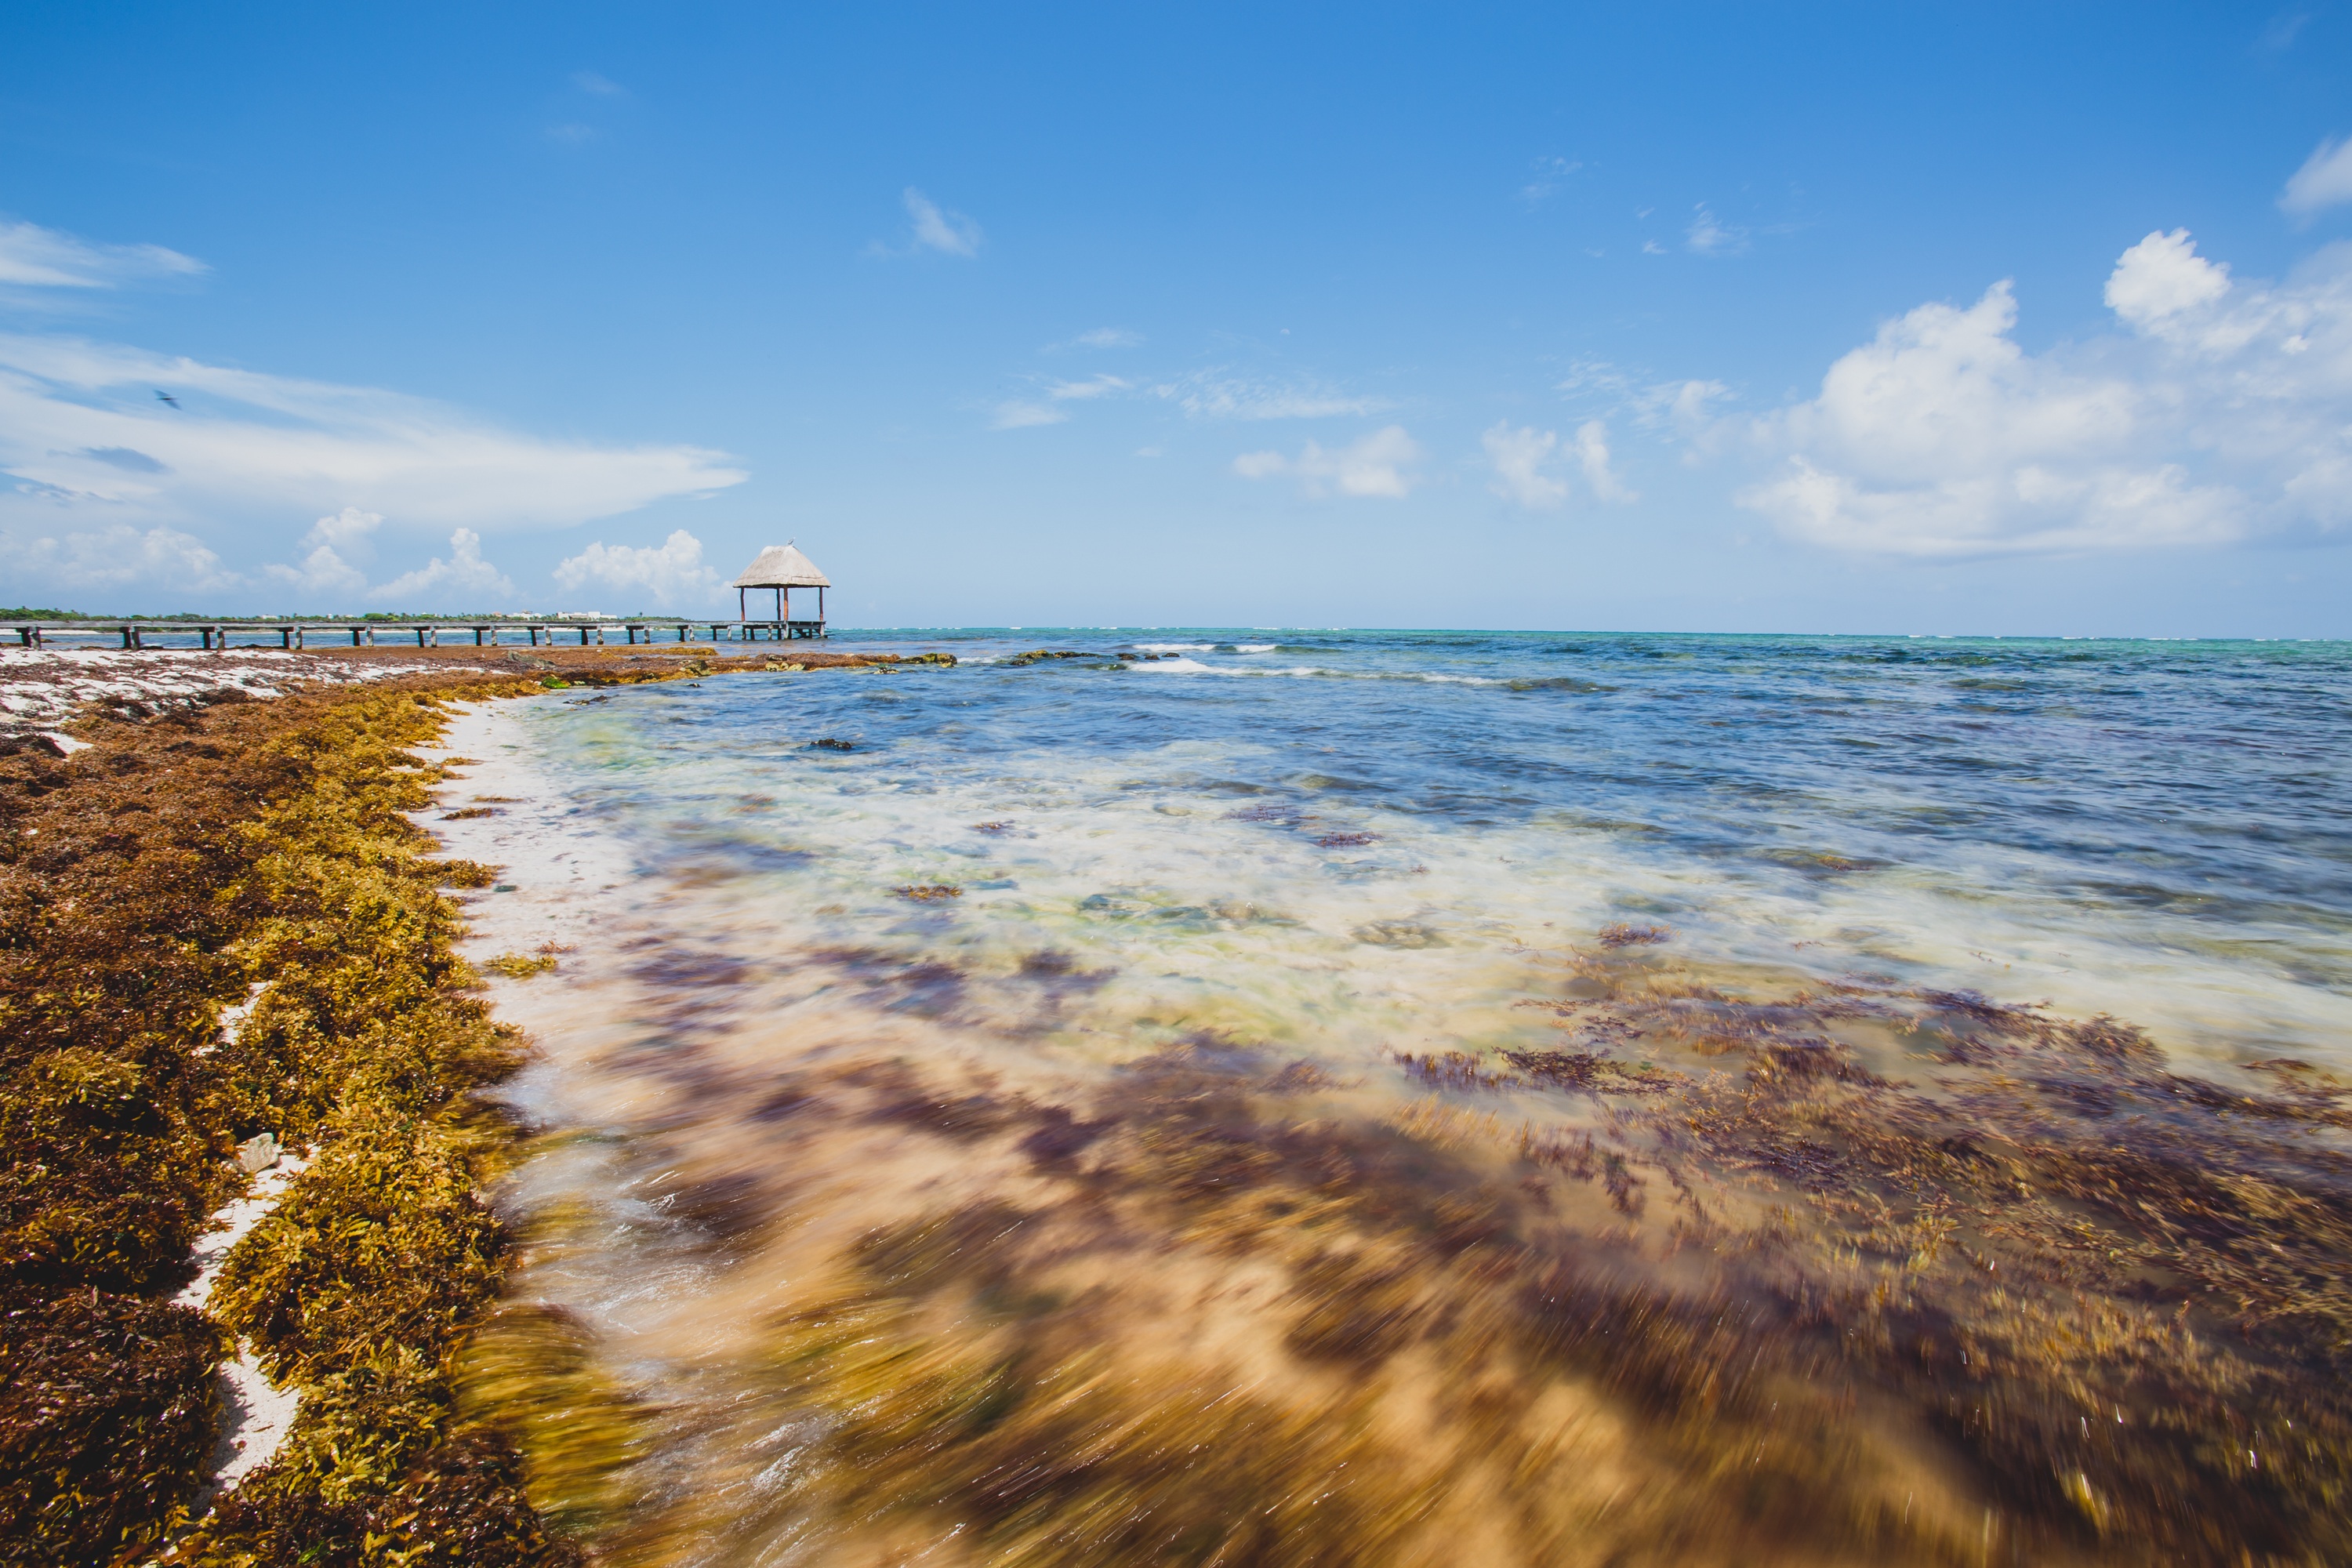
beach, landscape, sea, coast, water, sand, rock, ocean, horizon, cloud, sky, sunlight, morning, shore, wave, pier, vacation, cliff, reflection, tranquil, bay, terrain, material, body of water, habitat, cape, wind wave